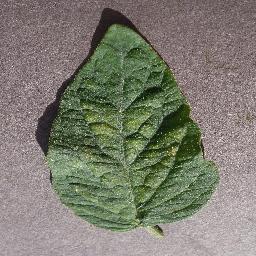
Label: Tomato___Spider_mites Two-spotted_spider_mite